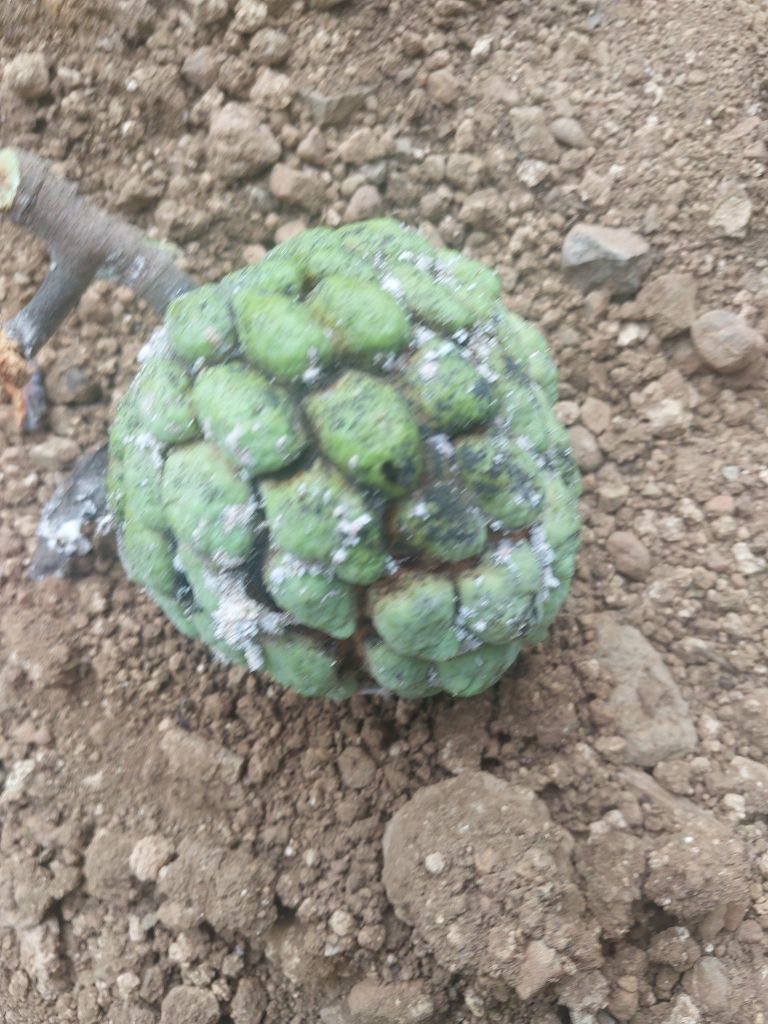
Disease label: Leaf spot on fruit